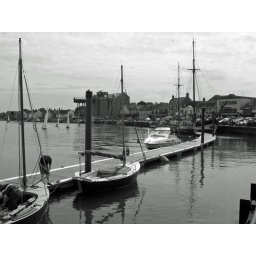
Wells in black and white